Tuvalu at the 2008 Summer Olympics

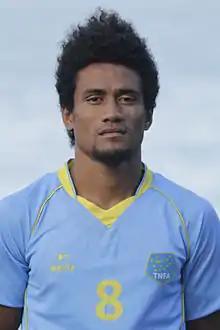
Okilani Tinilau represented Tuvalu in the men's 100 meters.

Okilani Tinilau was the only male athlete from Tuvalu who competed in a track and field event, representing the country in the men's 100 metres races at the Beijing Olympics. He was born in January 1989, and was 19 years old at the time of the 2008 Summer Olympics. Tinilau had not previously competed at any Olympic Games. During the course of the races, which took place during August 14, Tinilau competed in the tenth heat against seven other athletes. He finished the race in 11.48 seconds, placing last in the event. he was directly behind Chad's Moumi Sébergué (11.14 seconds), who placed seventh; and Gabon's Wilfried Bingangoye (10.87 seconds), who placed sixth. The heat itself was led by Dutch Antilean athlete Churandy Martina (10.35 seconds) and Japanese runner Naoki Tsukahara (10.39 seconds). Of the 80 competitors in the event, Tinilau ranked 77th and did not advance to later rounds.